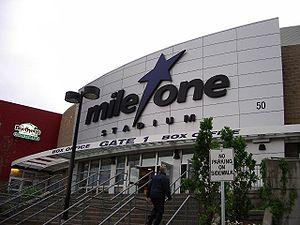
Le Mile One Centre, auparavant Mile One Stadium, est une salle polyvalente de Saint-Jean dans la province de Terre-Neuve-et-Labrador au Canada.